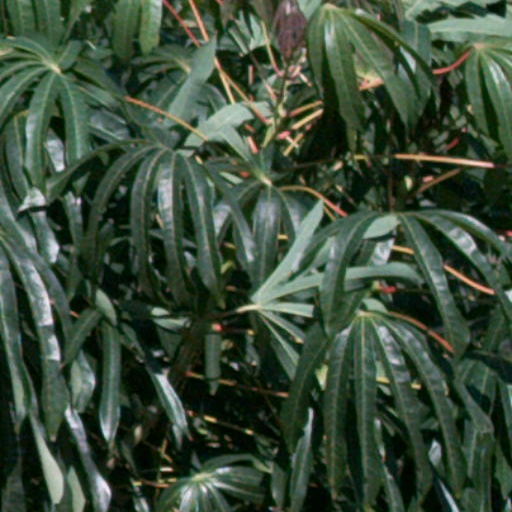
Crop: cassava